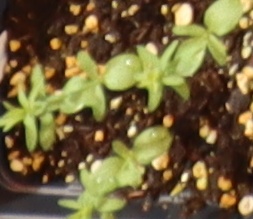
Label: Flax